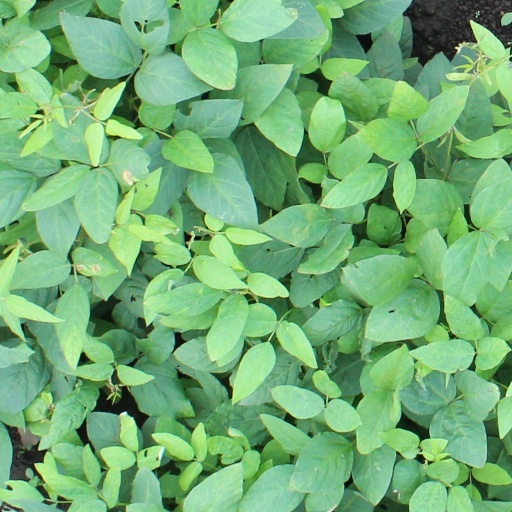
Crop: soybean